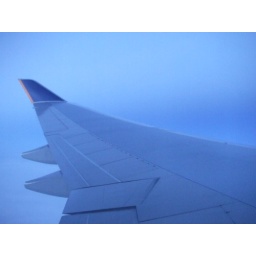
this is a photo out the window of the aeroplane somewhere over europe